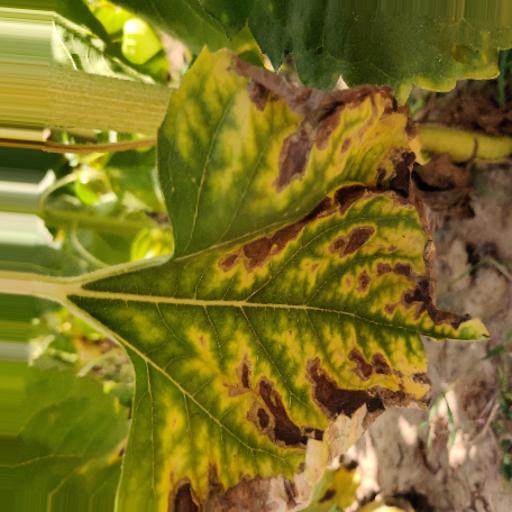
Label: Leaf_scars